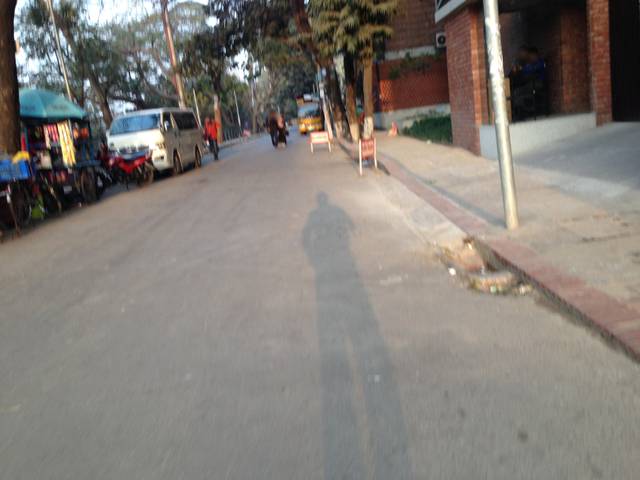
Region: Bangladesh
Coordinates: 23.742, 90.375